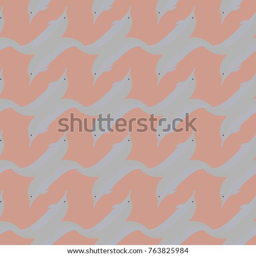
seamless texture with a flock of dolphins under water , illustration for background